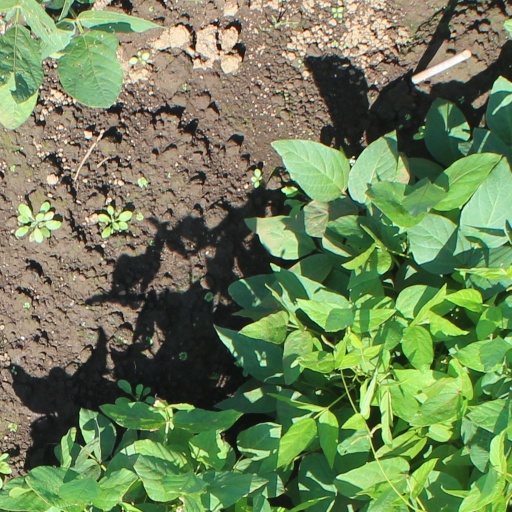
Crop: soybean